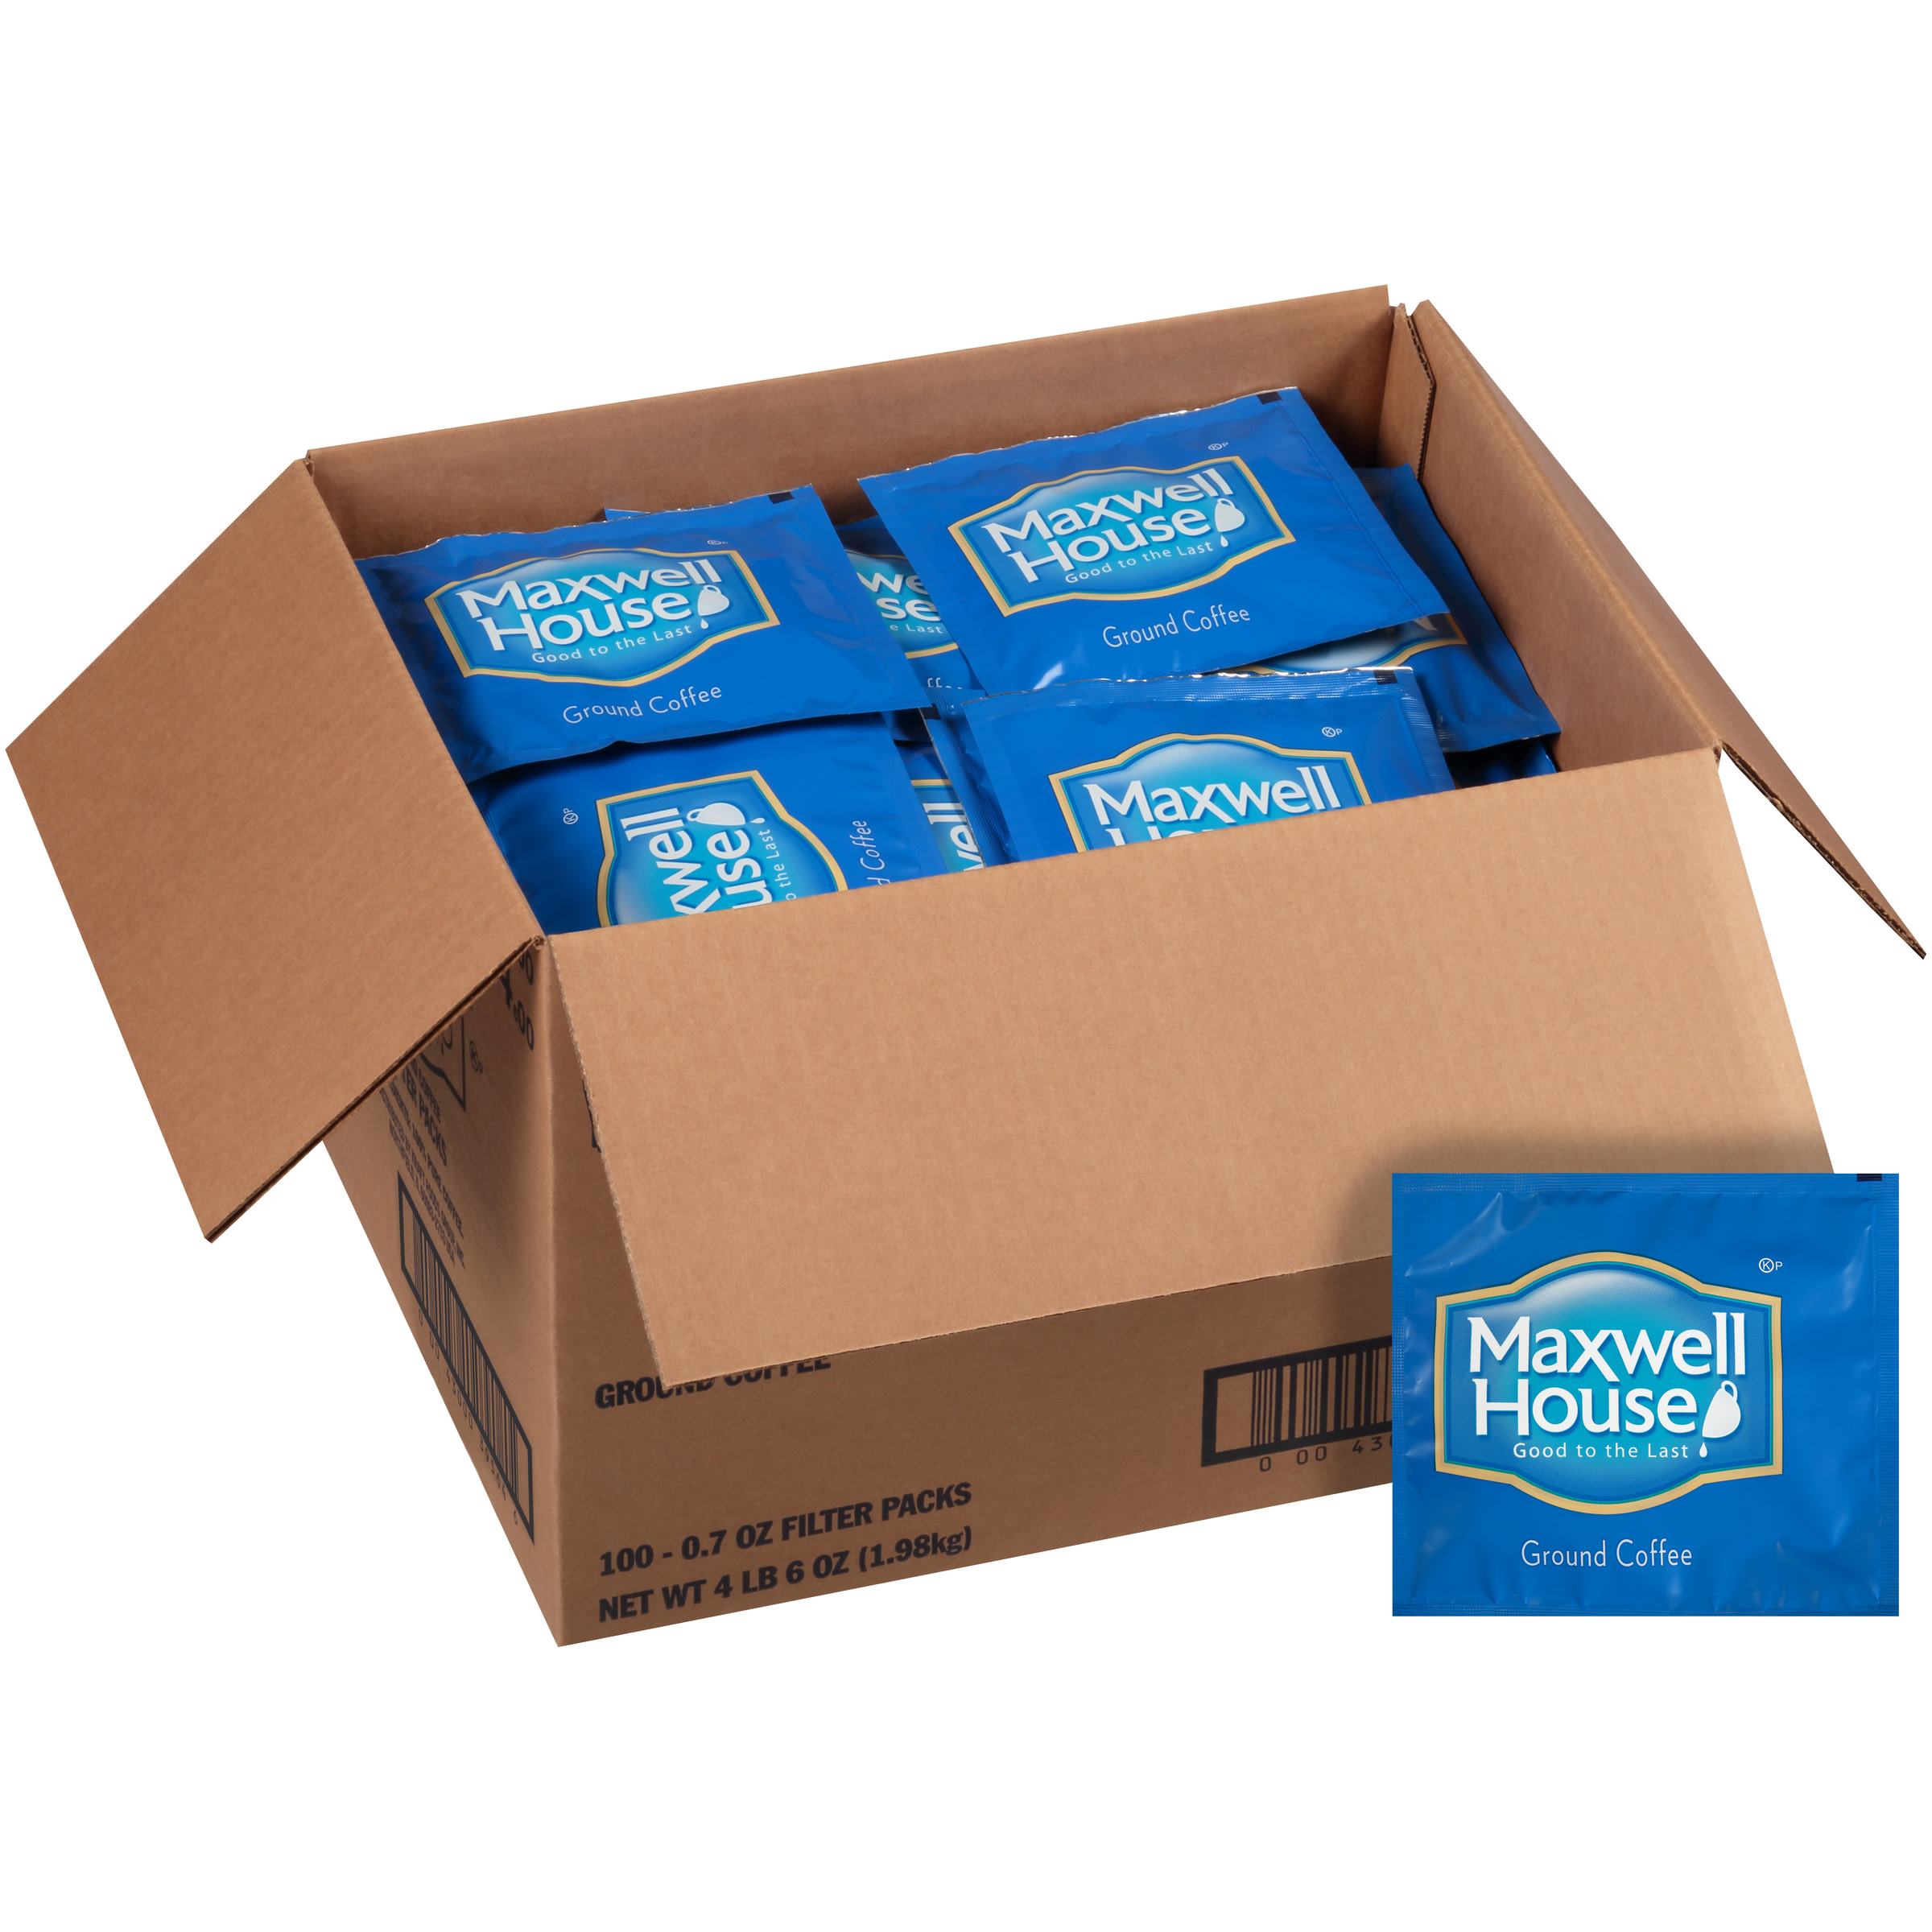
Label: cardboard